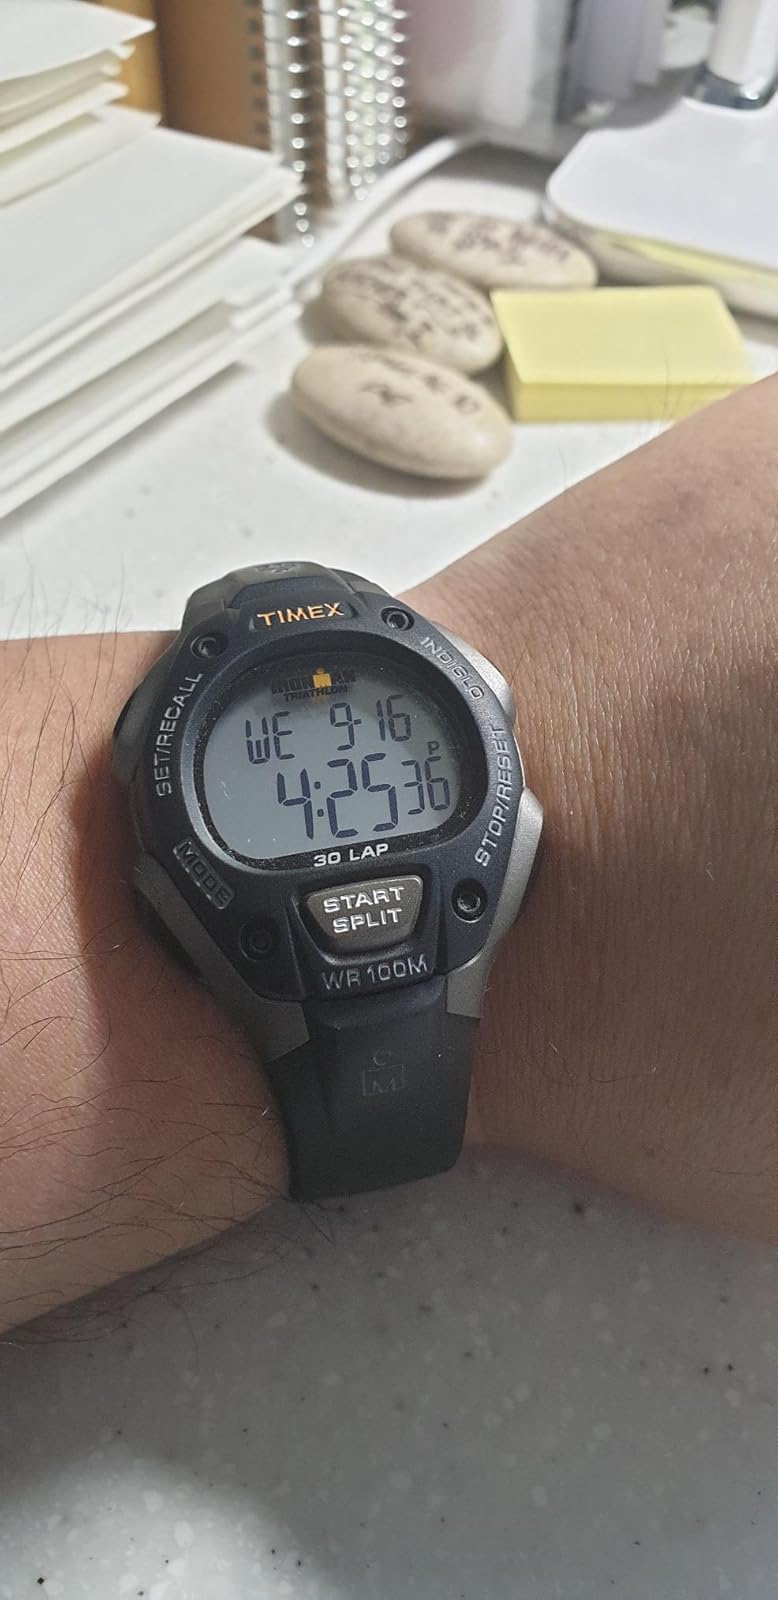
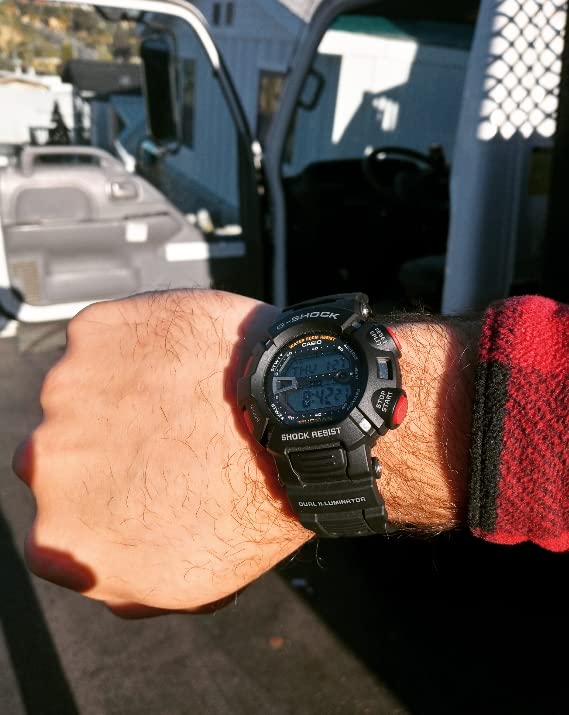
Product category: accessories_watch
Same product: no